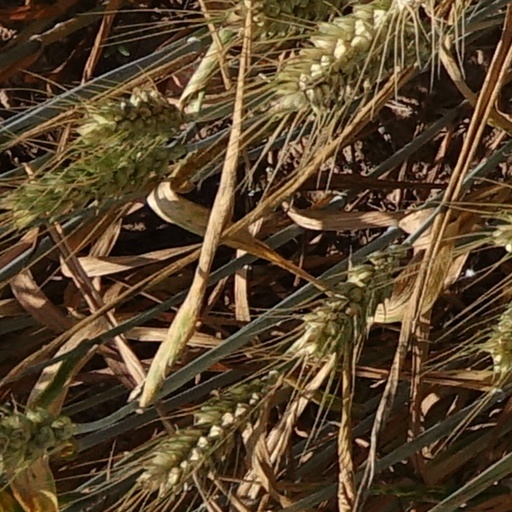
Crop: wheat